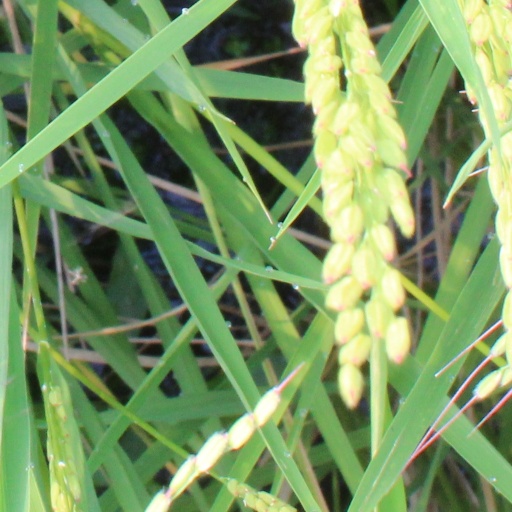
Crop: rice